Billy, County Antrim

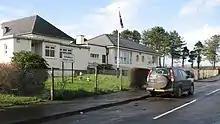
Straidbilly Primary School, Billy, County Antrim

Billy is a civil parish in County Antrim, Northern Ireland. It spans the historic baronies of Cary and Dunluce Lower, and is approximately in area. According to the "Topographical Dictionary of Ireland", published by Samuel Lewis in 1837, it then had approximately 5800 inhabitants.